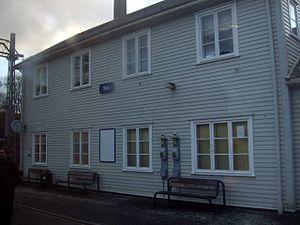
La gare de Sira est une gare ferroviaire norvégienne de la ligne du Sørland, située dans le village de Sira sur le territoire de la commune de Flekkefjord dans le comté d'Agder.